Athens

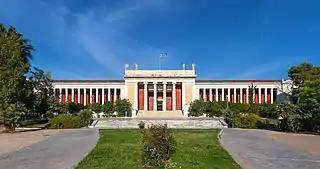
The National Archaeological Museum in central Athens

The Athens Metro is operated by STASY S.A. (Statheres Sygkoinonies S.A.), a subsidiary company of OASA (Athens urban transport organisation), which provides public transport throughout the Athens Urban Area. While its main purpose is transport, it also houses Greek artifacts found during the construction of the system. The Athens Metro runs three metro lines, namely Line 1 (Green Line), Line 2 (Red Line) and Line 3 (Blue Line) lines, of which the first was constructed in 1869, and the other two largely during the 1990s, with the initial new sections opened in January 2000. Line 1 mostly runs at ground level and the other two (Line 2 & 3) routes run entirely underground. A fleet of 42 trains, using 252 carriages, operates on the network, with a daily occupancy of 1,353,000 passengers.